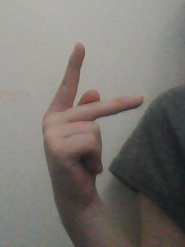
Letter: dha